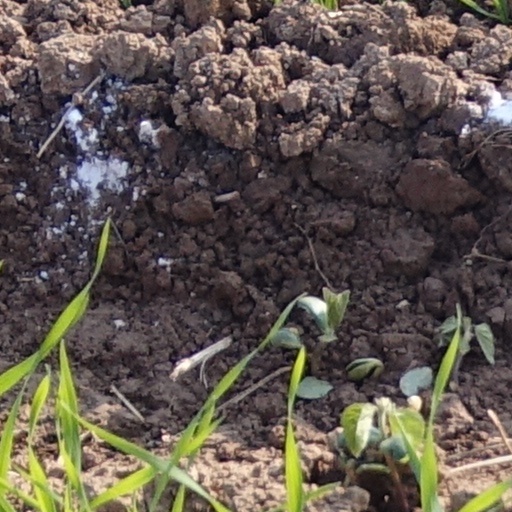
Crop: wheat